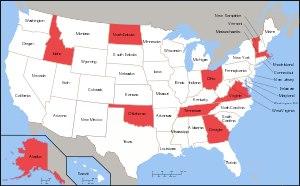
Apparu en 1988 aux États-Unis, le Super Tuesday désigne un mardi du début du mois de mars de l'année d'élection présidentielle où un grand nombre d'États votent simultanément lors de primaires ou de caucus pour départager les candidats des deux principaux partis politiques - le Parti démocrate et le Parti républicain - et désigner la personne qui sera le candidat officiel de chacun des deux partis à l'élection présidentielle qui se déroule au début du mois de novembre. Parce que c'est le jour où le plus grand nombre d'États vote, on estime que c'est le jour des primaires le plus important.